Genoa

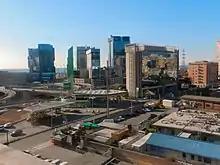
San Benigno business district

The city is rich in testimony of the Gothic Revival like Albertis Castle, , and Mackenzie Castle designed by the architect Gino Coppedè. Genoa is also rich of Art Nouveau works, among which: Palazzo della Borsa (Genova), Via XX Settembre (Gino Coppedè, Gaetano Orzali and others), Hotel Bristol Palace, and . Works of Rationalist architecture of the first half of the 20th century are Torre Piacentini and Piazza della Vittoria where Arco della Vittoria, both designed by the architect Marcello Piacentini. Other architects who have changed the face of Genoa in the 20th century are: Ignazio Gardella, who realised the Piazza Rossetti and the residential complex so-called , , Aldo Rossi, Ludovico Quaroni, Franco Albini who designed the interiors of Palazzo Rosso, and . The Edoardo Chiossone Museum of Oriental Art, designed by Mario Labò, has one of the largest collections of Oriental art in Europe.